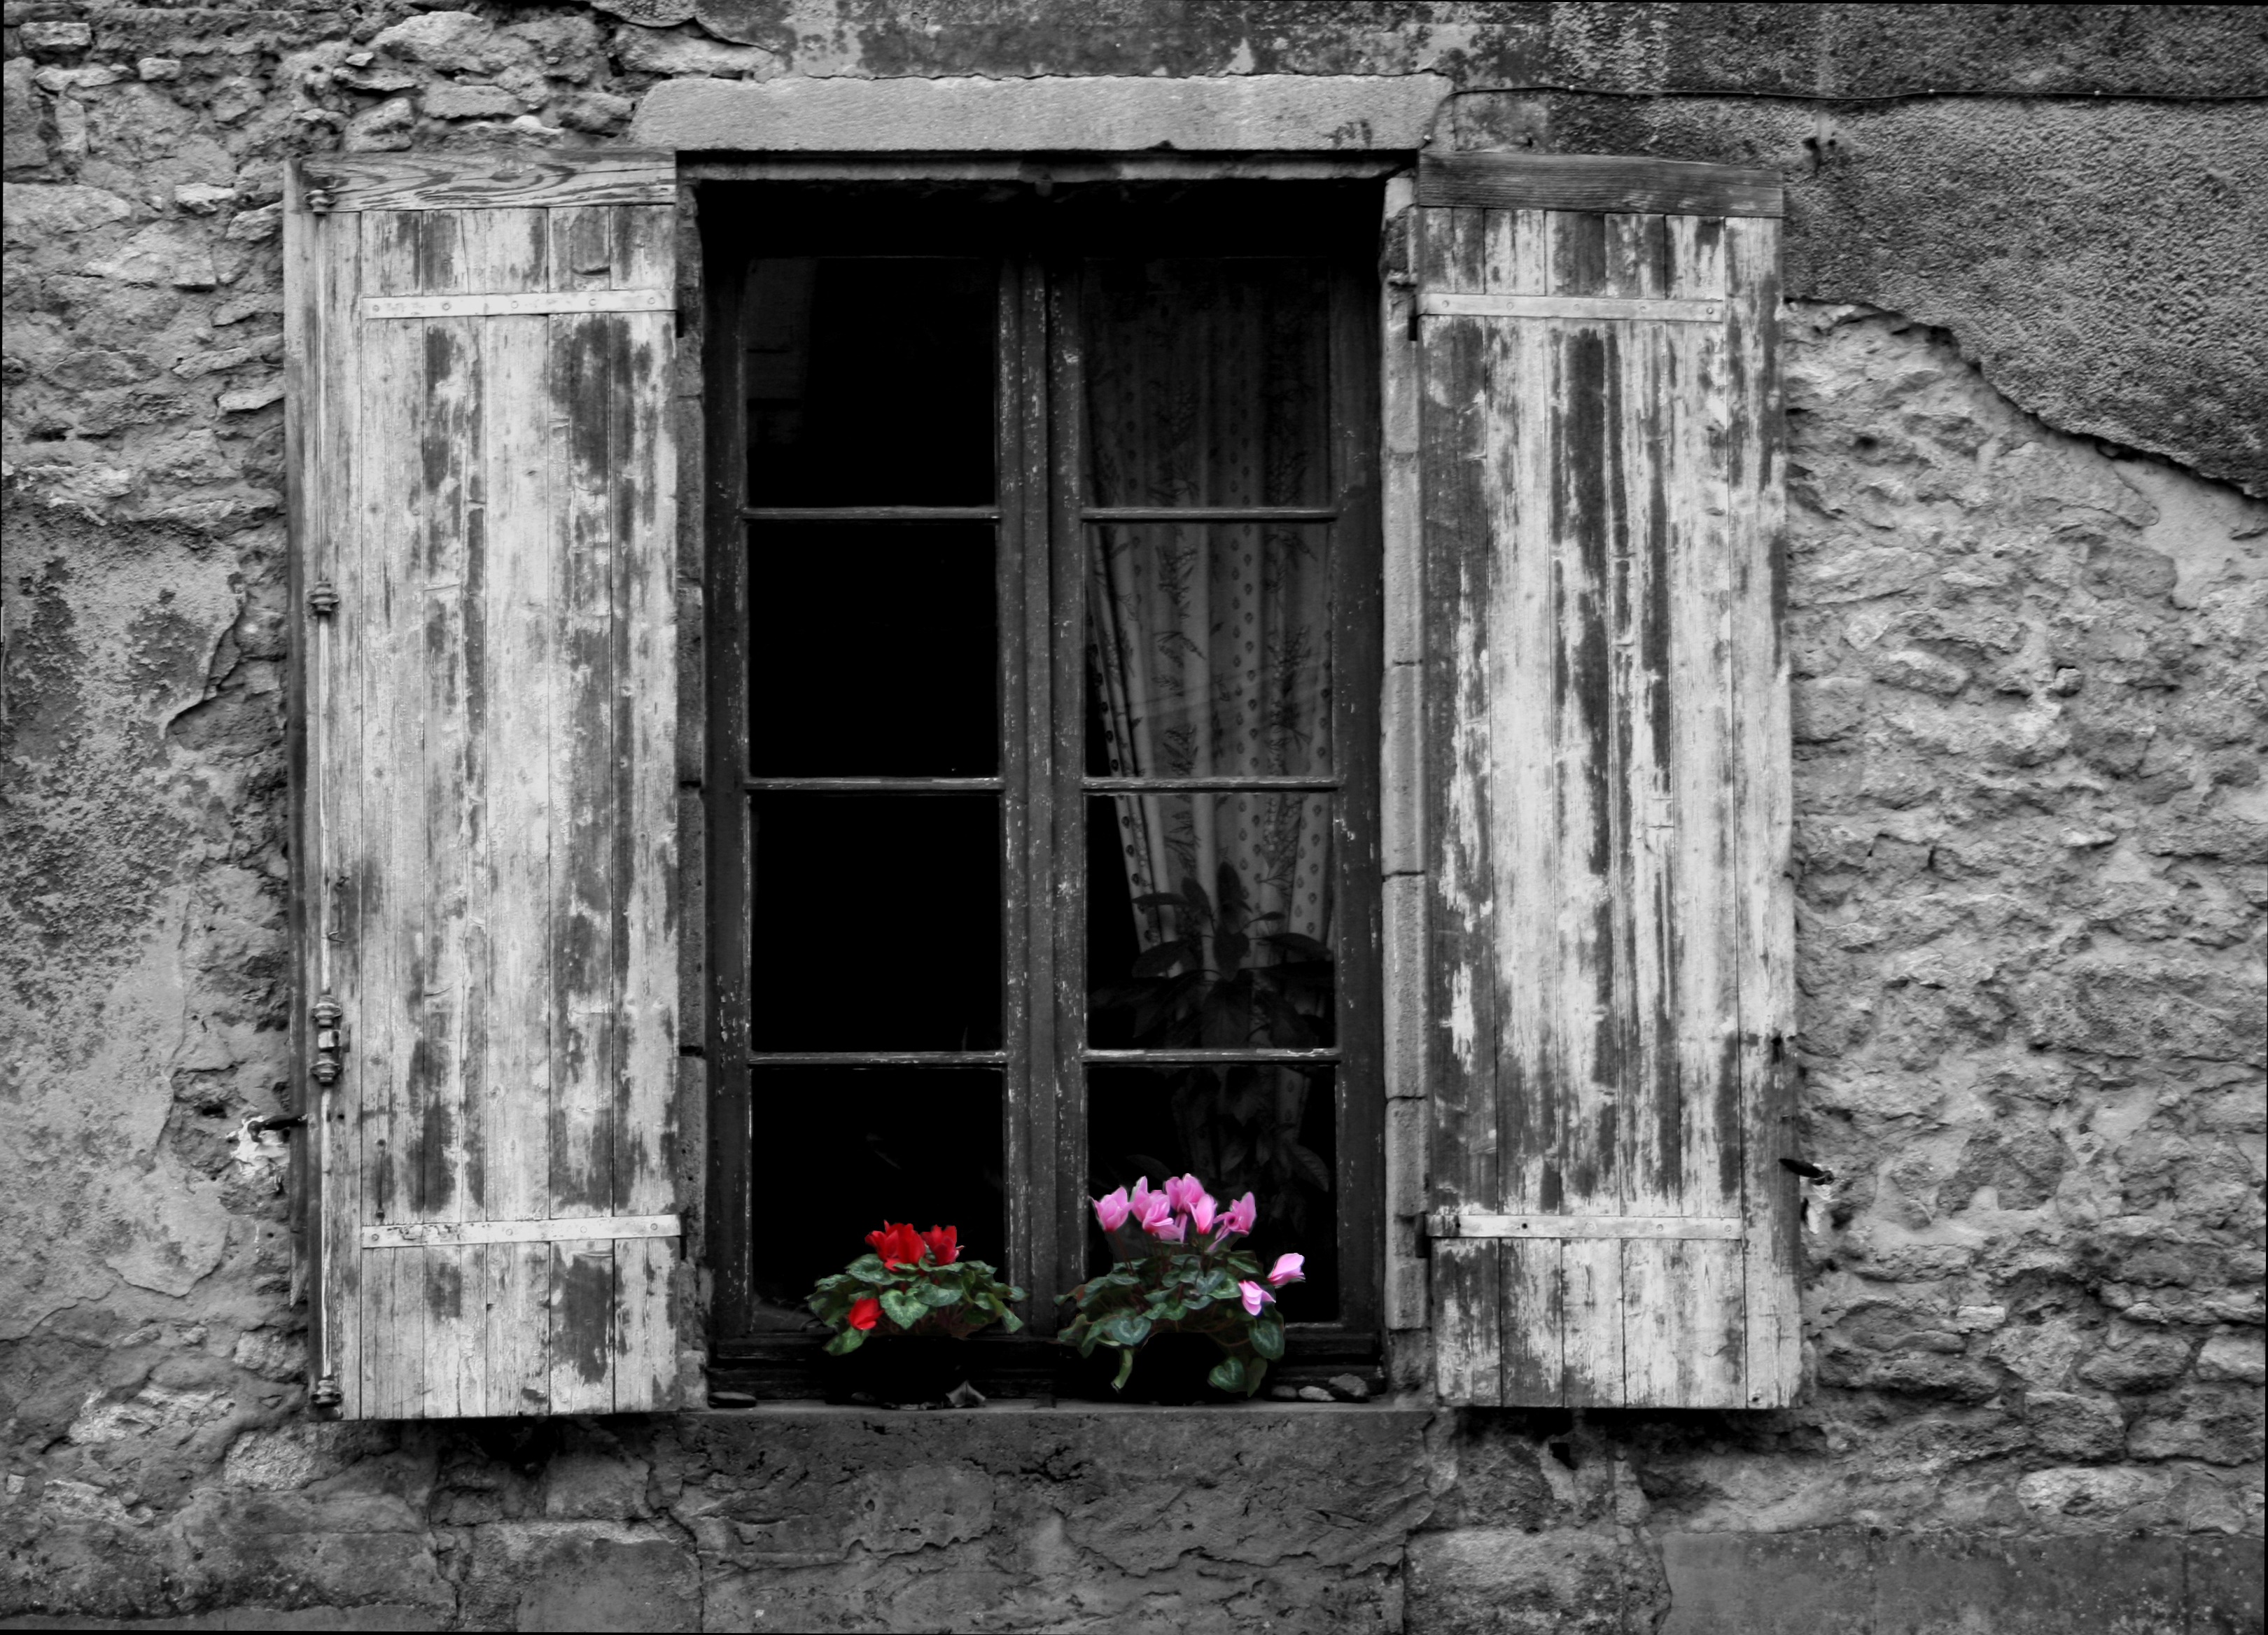
black and white, wood, photography, house, flower, window, wall, shack, facade, monochrome, door, outhouse, flower box, monochrome photography